Surveyor 1

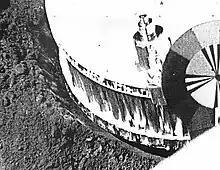
Image from Surveyor 1 of its footpad in order to study soil mechanics in preparation for the Apollo crewed landings.

The TV camera consisted of a vidicon tube, a zoom lens operated at either end of its range resulting in 25 millimeter and 100 millimeter focal-lengths, resulting in optical fields of view of 25.3 or 6.43 degrees, a shutter, clear, orange, green and blue optical filters, and iris-system mounted along an axis inclined approximately 16 degrees from the central axis of Surveyor 1. The camera was mounted under a mirror that could be moved in azimuth and elevation. The rotation of the mirror in the azimuth direction, while providing azimuth coverage capability results in an image rotation proportional to the angular azimuth position of the mirror. This is because the image plane and scanning raster of the vidicon are stationary with respect to the mirror azimuth axis. The mirror drive mechanism consisting of stepper motors provided a step size of 2.48° ±0.1° in elevation and 3.0° ±0.1° in azimuth. This calibrated stepping reference allowed the creation of large composite mosaics of the lunar surface and using the data read-back from the iris and focus positioning of the lens permitted some photogrammetric measurements of various lunar features. The TV camera's operation was dependent on the receipt of the proper radio commands from the Earth. Frame-by-frame coverage of the lunar surface was obtained over 360 degrees in azimuth and from +40 degrees above the plane normal to the camera's axis to -65 degrees below this plane. Both 600-line and 200-line modes of operation were used. The 200-line mode transmitted over an omnidirectional antenna for the first 14 photos and scanned one frame every 61.8 seconds. The remaining transmissions were of 600-line pictures over a directional antenna, and each frame was scanned every 3.6 seconds. Each 200-line picture required 20 seconds for a complete video transmission and it used a radio bandwidth of about 1.2 kilohertz.